Giant squid

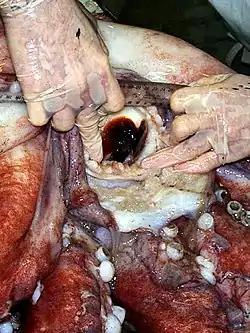
The beak of a giant squid, surrounded by the buccal mass

The giant squid has a sophisticated nervous system and complex brain, attracting great interest from scientists. It also has the largest eyes of any living creature except perhaps the colossal squid—up to at least in diameter, with a pupil (only the extinct ichthyosaurs are known to have had larger eyes). Large eyes can better detect light (including bioluminescent light), which is scarce in deep water. The giant squid probably cannot see color, but it can probably discern small differences in tone, which is important in the low-light conditions of the deep ocean.